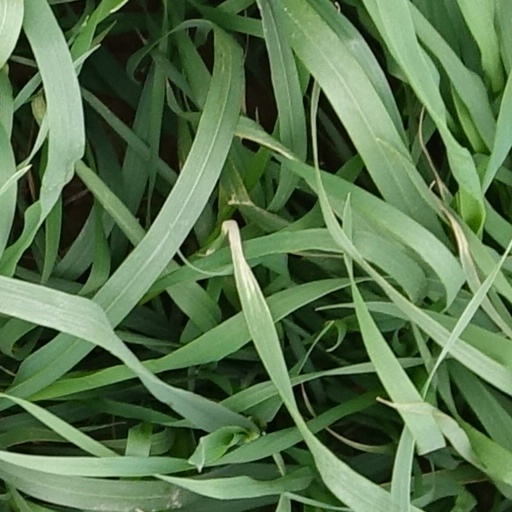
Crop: wheat